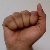
The image shows a hand gesture representing the letter 'A' in Indian Sign Language.